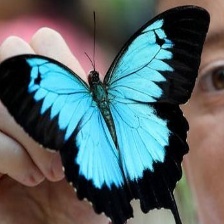
Species: ULYSES